Beijing

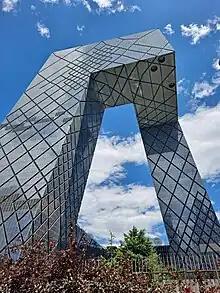
The China Central Television Headquarters building in the Beijing CBD

The cultural heritage of Beijing is rich and diverse. Starting 2006, the Beijing government started the process of selecting and preserving cultural heritages. Five cultural heritage lists have been published over the years. 288 distinct practices are categorized as cultural heritage. These 288 cultural heritages are further divided into ten categories, namely folk music, folk dance, traditional opera, melodious art, juggling and game, folk art, traditional handicraft, traditional medicine, folk literature and folklore.